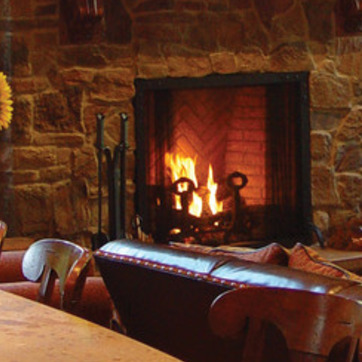
Material: other